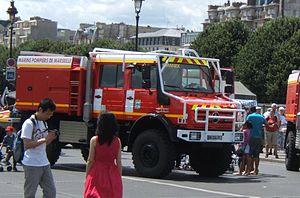
Vu ici à Paris pour le 14 juillet 2008.
Le bataillon de marins-pompiers de Marseille, familièrement appelé le Bataillon, est une unité de la Marine nationale française qui constitue le corps militaire des pompiers de Marseille, dans le département des Bouches-du-Rhône. Le BMPM ne dépend pas du service départemental d'incendie et de secours des Bouches-du-Rhône.